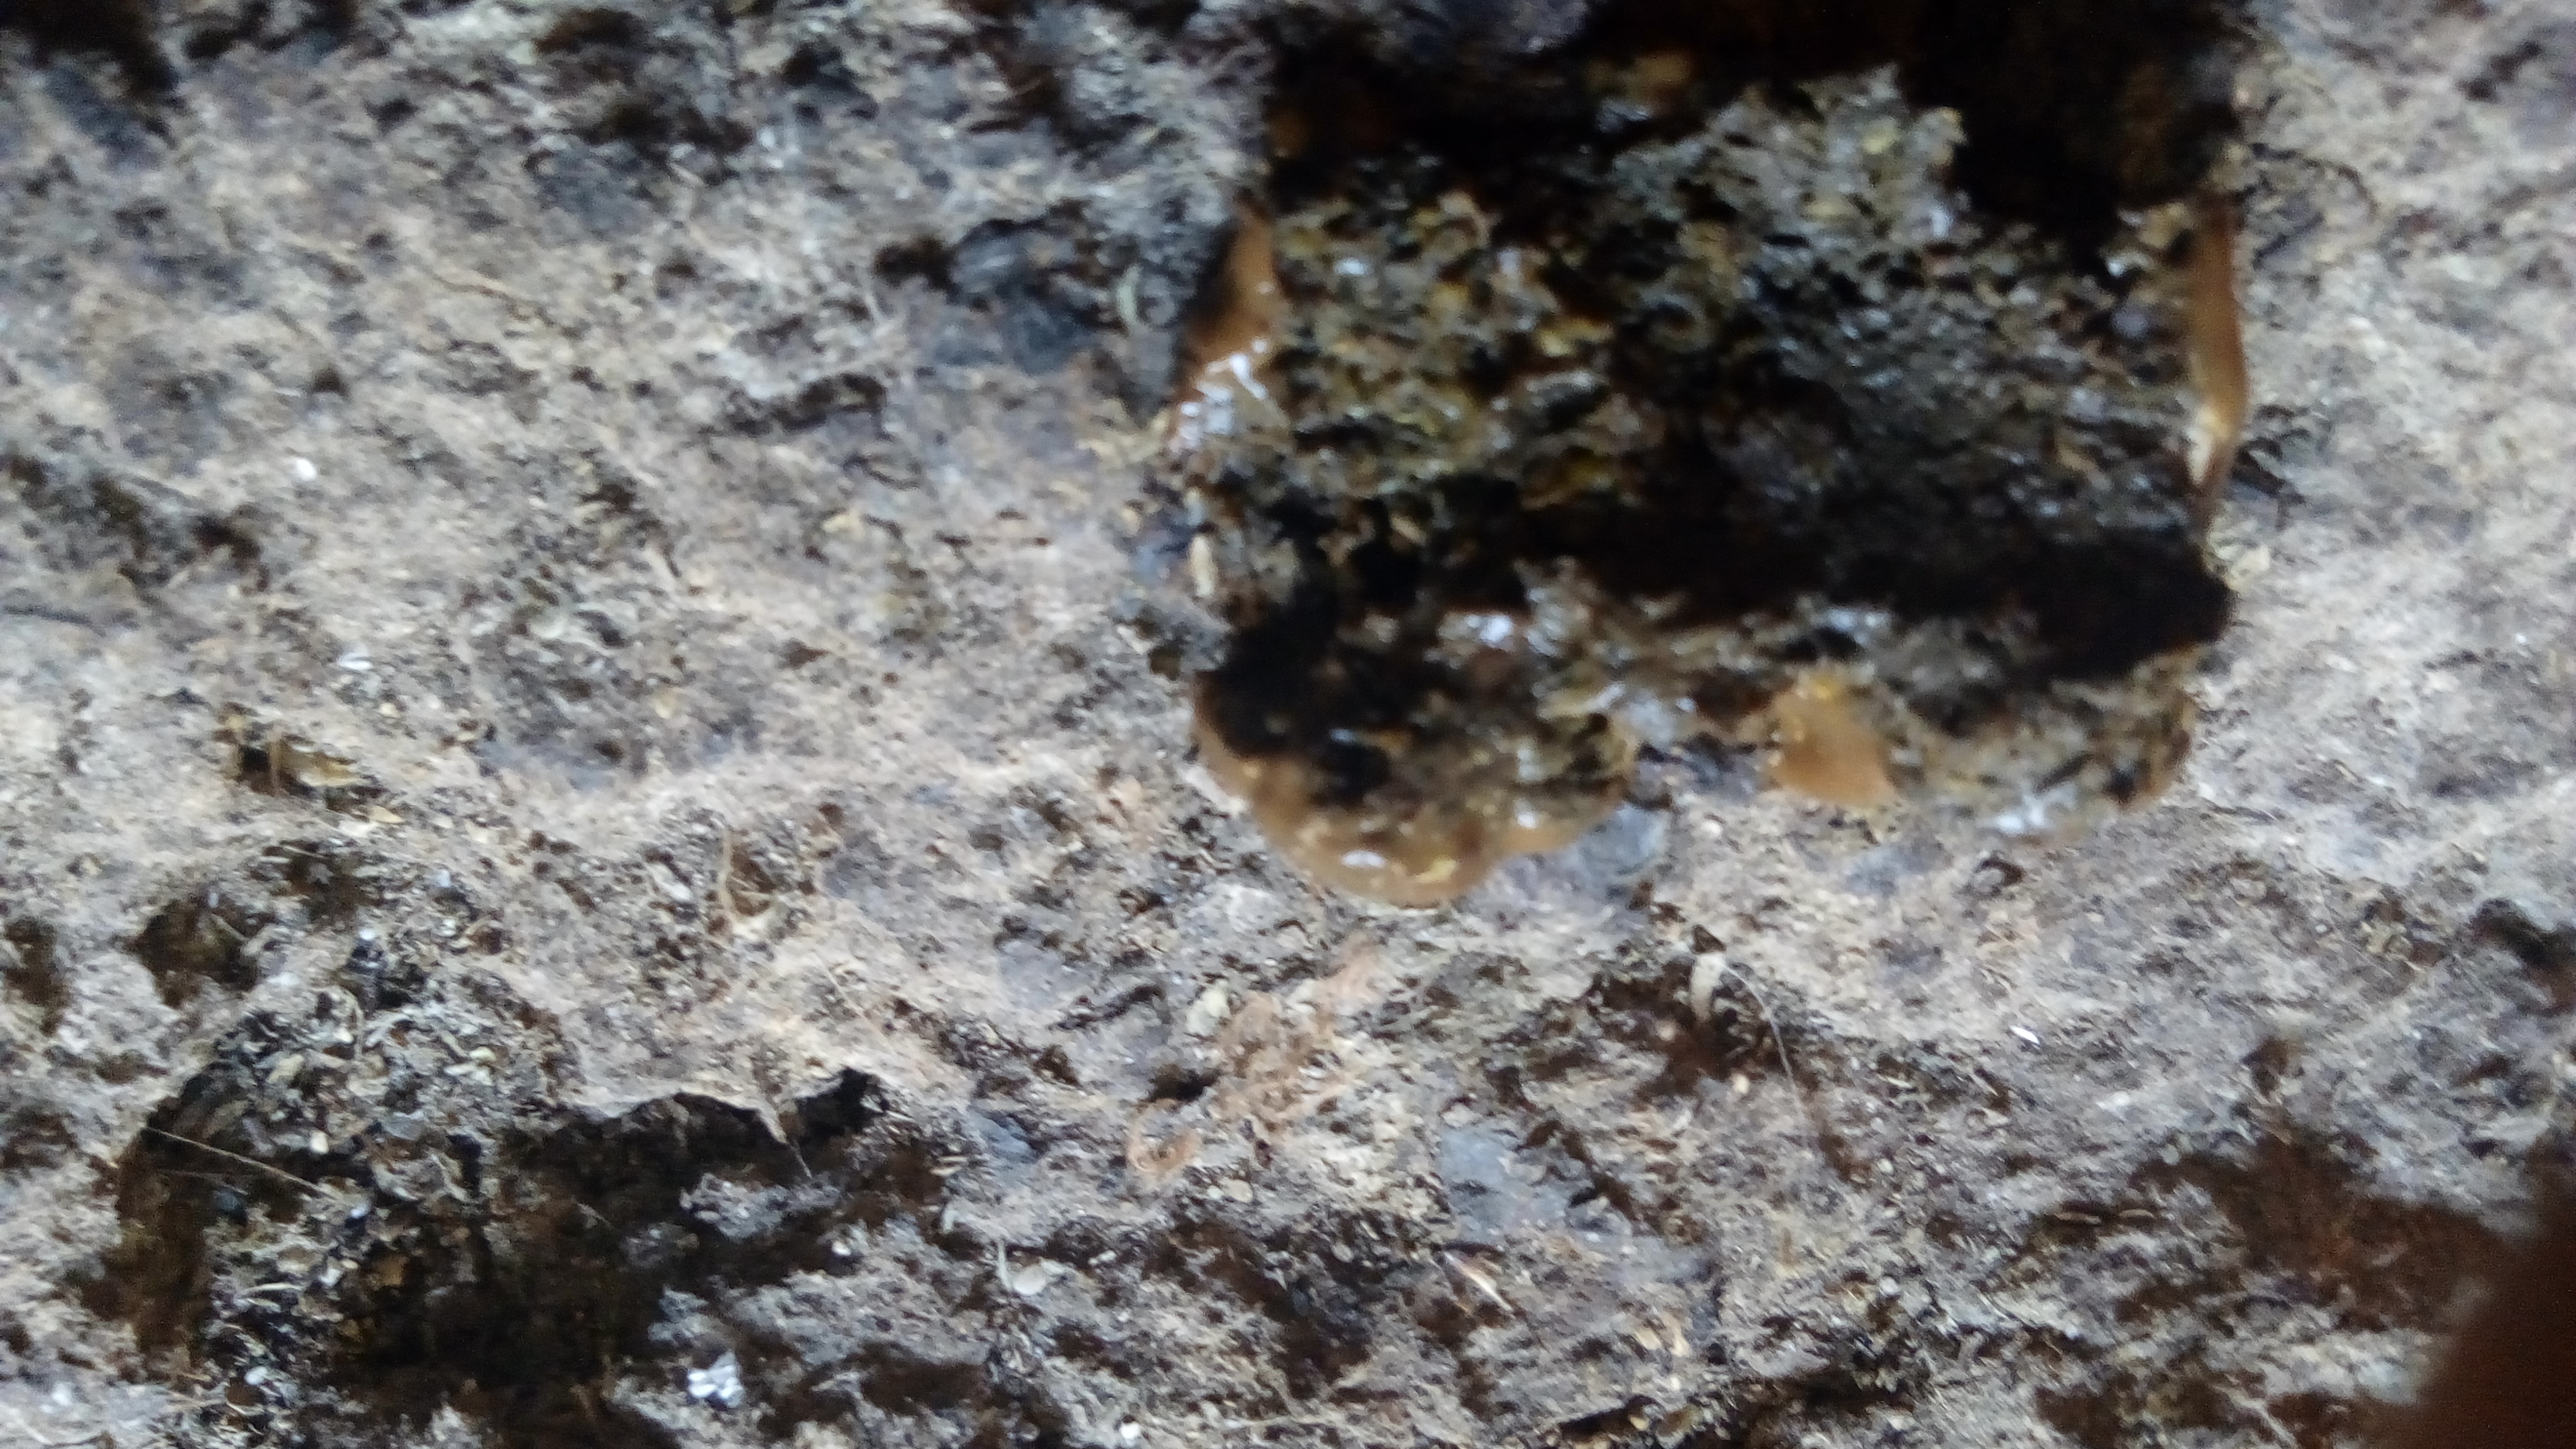
PCR-confirmed diagnosis: Coccidiosis